List of ships of the Republic of Vietnam Navy

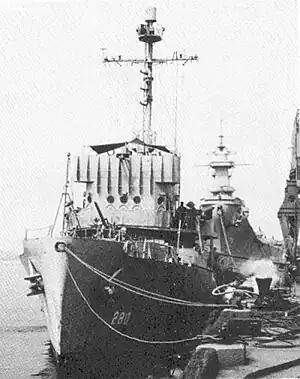
USS "Prowess" (AM-280), later RVNS "Hà Hồi" (HQ-13)

The Patrol Craft Escorts were 903 ton, vessels. With a crew of 99, they had a top speed of . The main armament was a single 3"/50 caliber gun, along with 40 mm guns, and depth charges.